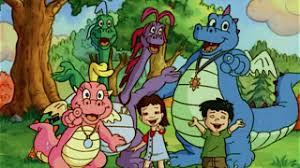
Portrait style: Cartoon Portrait